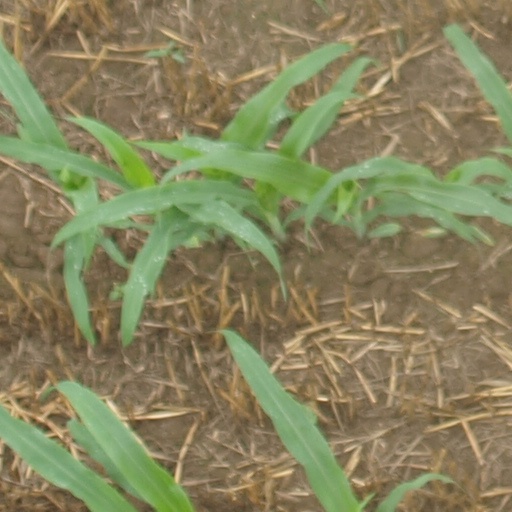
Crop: maize; corn